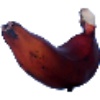
Label: red_banana